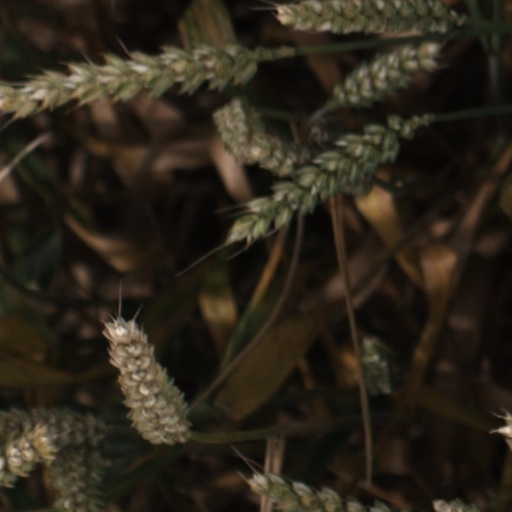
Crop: wheat